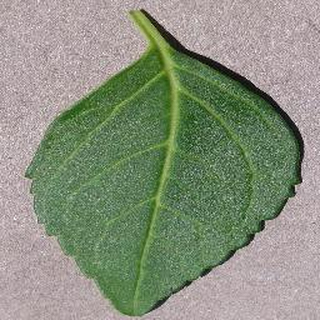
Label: healthy_cherry